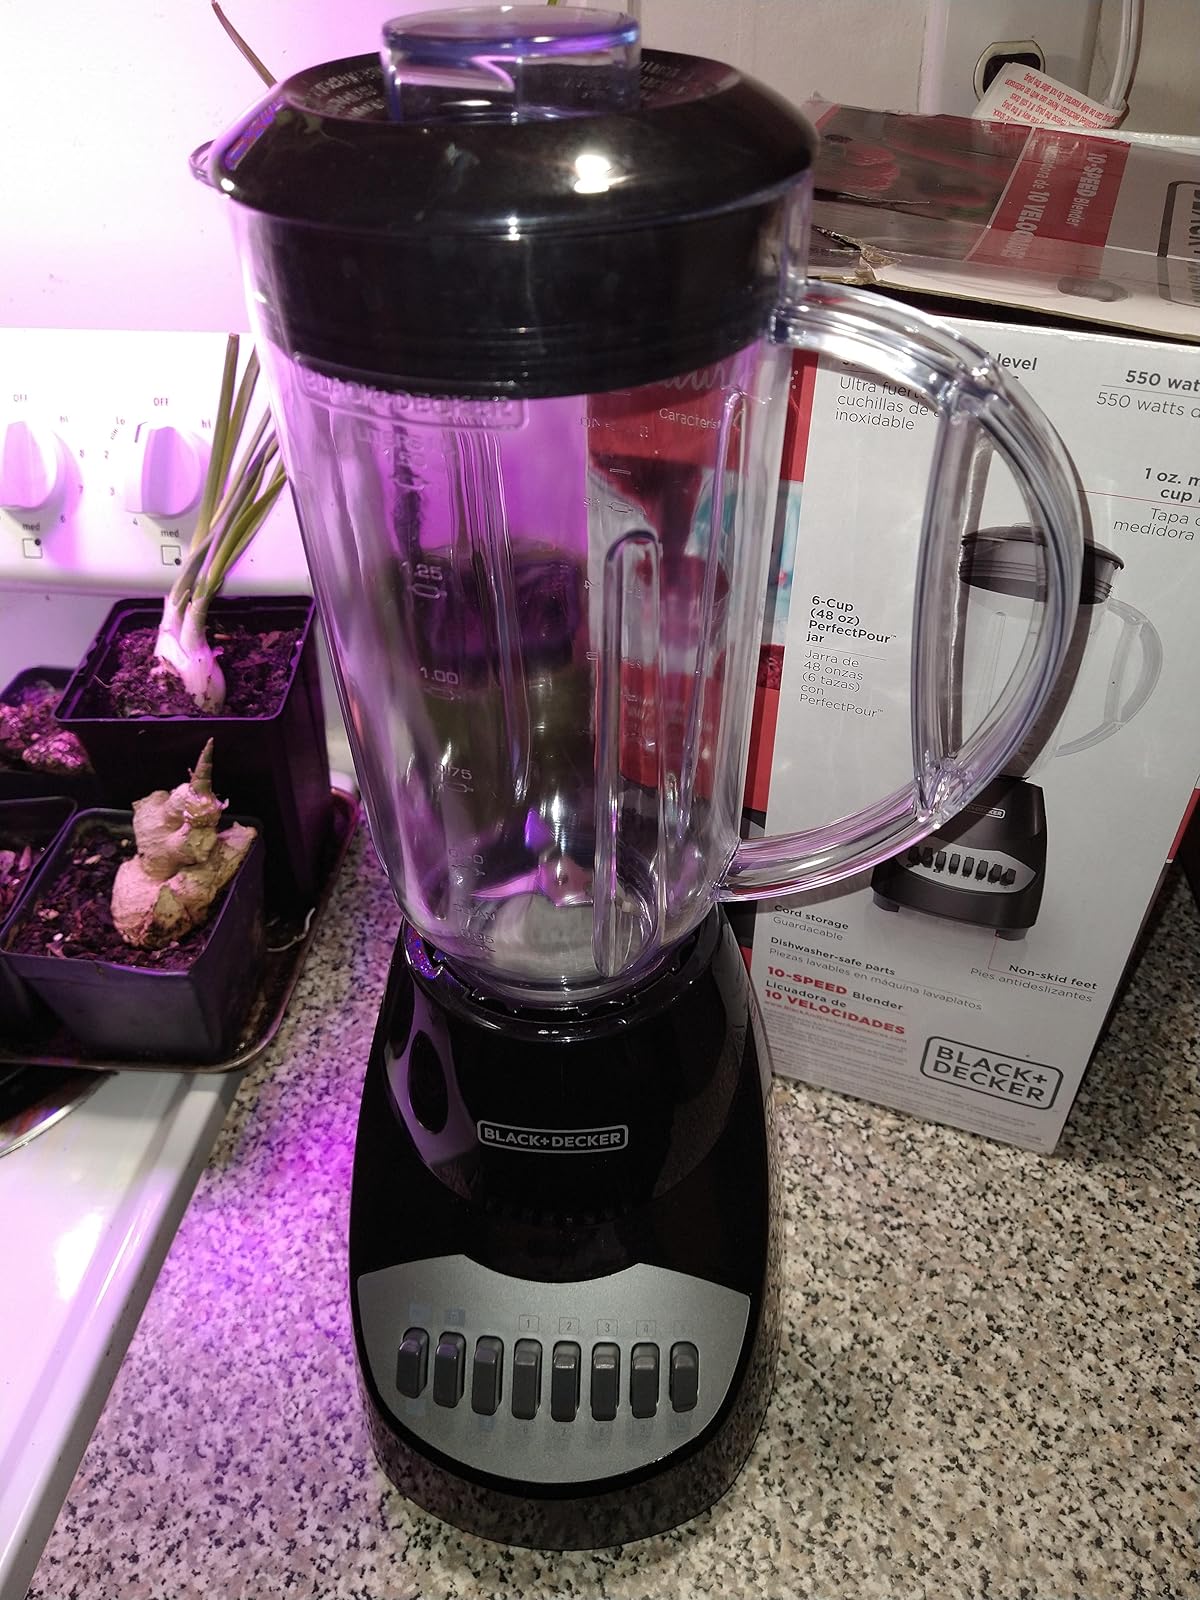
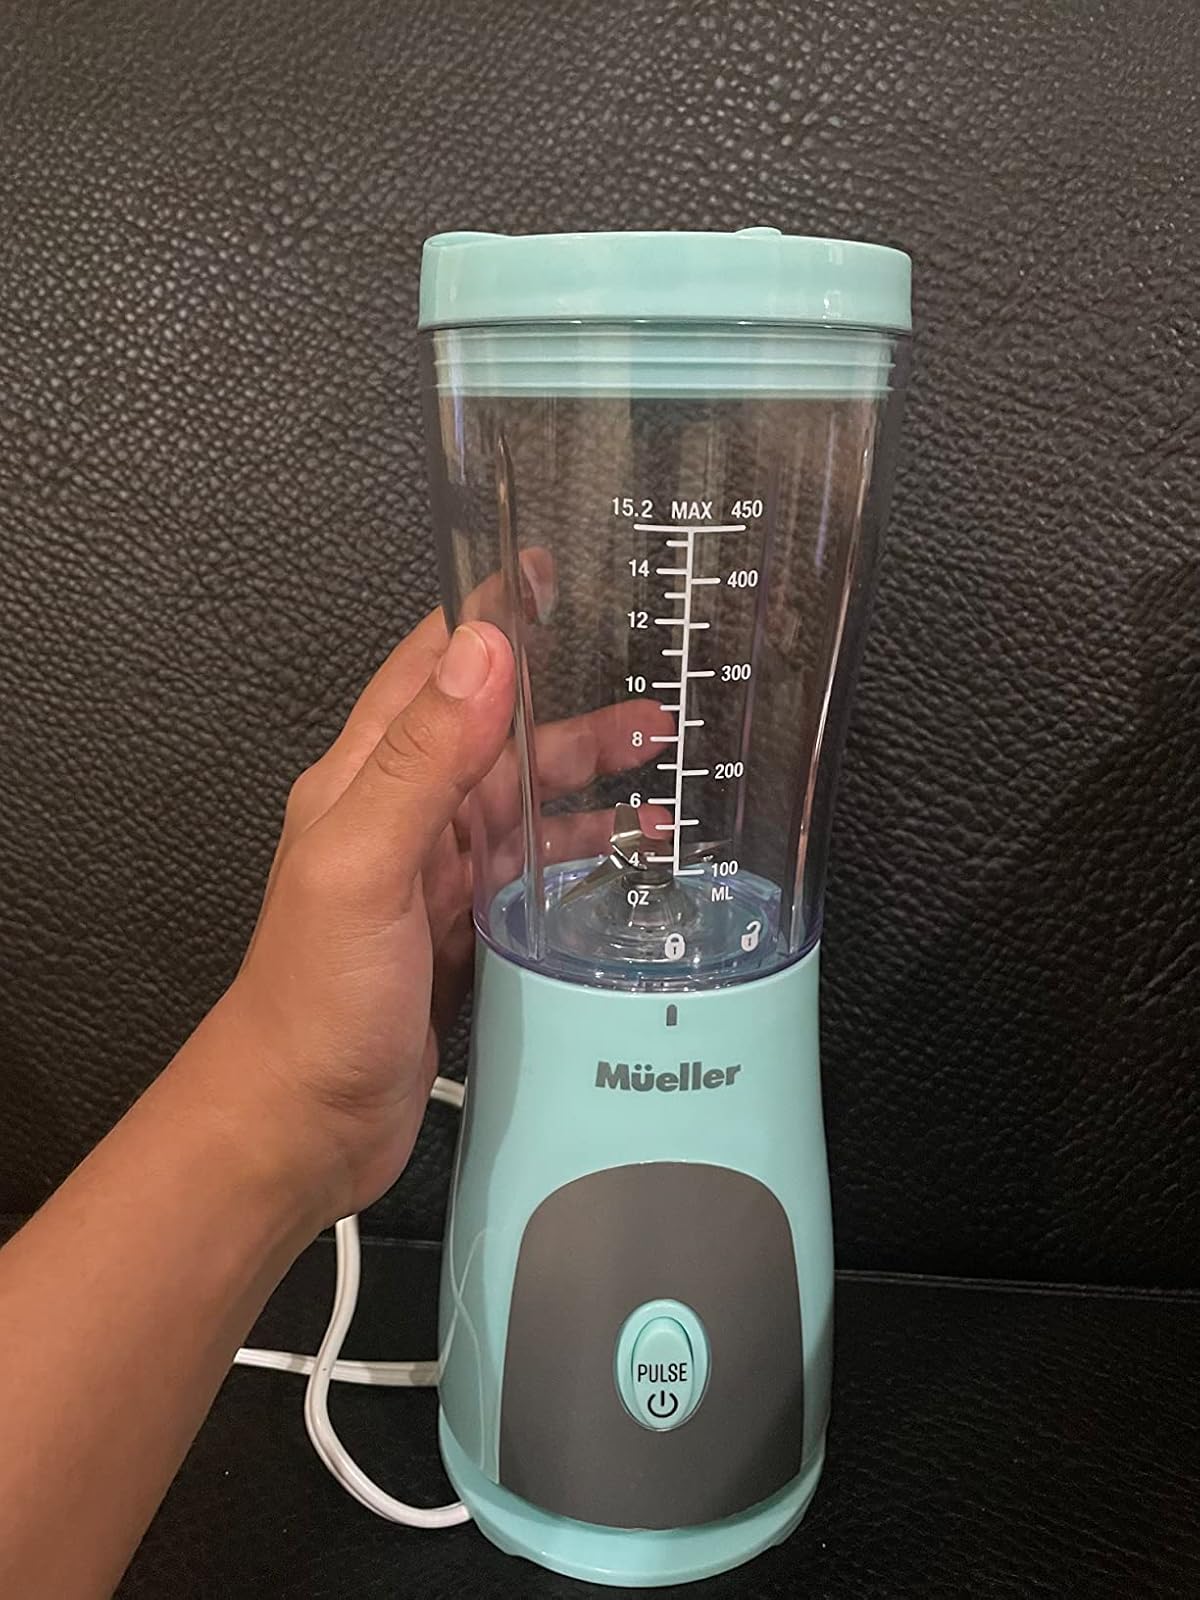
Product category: items_blender
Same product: no